Mrs. Parkington

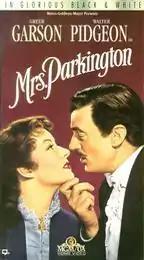
VHS cover

Mrs. Parkington is a 1944 drama film. It tells the story of a woman's life, told via flashbacks, from boarding house maid to society matron. The movie was adapted by Polly James and Robert Thoeren from the novel by Louis Bromfield. It was directed by Tay Garnett and starred Greer Garson and Walter Pidgeon appearing together as husband and wife for the fourth time.